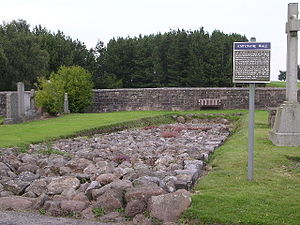
Antoninusmuren
Antoninusmuren eller den antoninske mur, kendt af romerne som Vallum Antonini, var et forsvarsværk, der markerede Romerrigets nordligste grænse på den ø, der i dag er kendt som Storbritannien. Muren var opført som en jordvold på stenfundament, og blev bygget af romerne tværs over det, som i dag er Central Belt i Skotland mellem Firth of Forth og Firth of Clyde. Den markerede den nordligste grænse, limes, i Romerriget og havde et forløb på omkring 63 km og var ca. 3 m høj og 5 m dyb. Lidar-scanninger er blevet brugt til at fastslå længden af muren. Den var forskanset med en dyb voldgrav på den nordlige side. Det antages, at der har været træpalisader på toppen af volden. Barrieren var den anden af to "store mure", som romerne etablerede i det nordlige Britannien. Ruinerne er langt dårlige bevaret end den mere kendte Hadrians mur mod syd, hovedsagelig fordi jordvolden og eventuelle træpalisader er gået til, til forskel fra Hadrians mur, der var opført i sten.